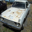
Label: automobile